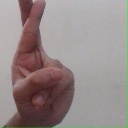
अक्षर: र